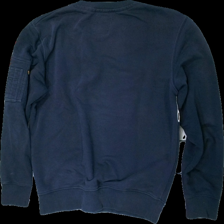
View: back
Type: Sweater
Category: Men
Brand: Not in the list
Brand text on label: alpha industries
Colors: Blue, Black, White, Multicolor
Material: 84% cotton 16% polyester
Pattern: Other
Cut: Regular
Size: L
Season: All
Stains: Minor
Damage location: bottom right
Damage 2: fläck
Damage 2 location: middle center
Damage 3 location: middle center
Price range: <50
Recommended usage: Reuse
Description: tjock tröja med text fram, fläck